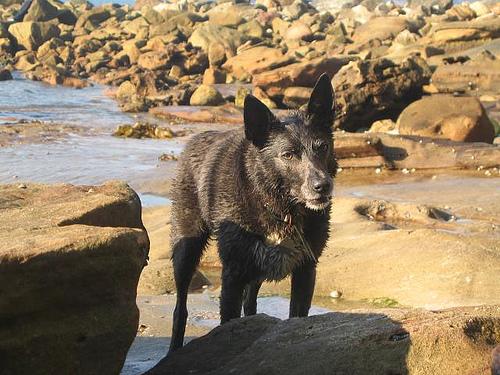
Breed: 209-n000049-kelpie